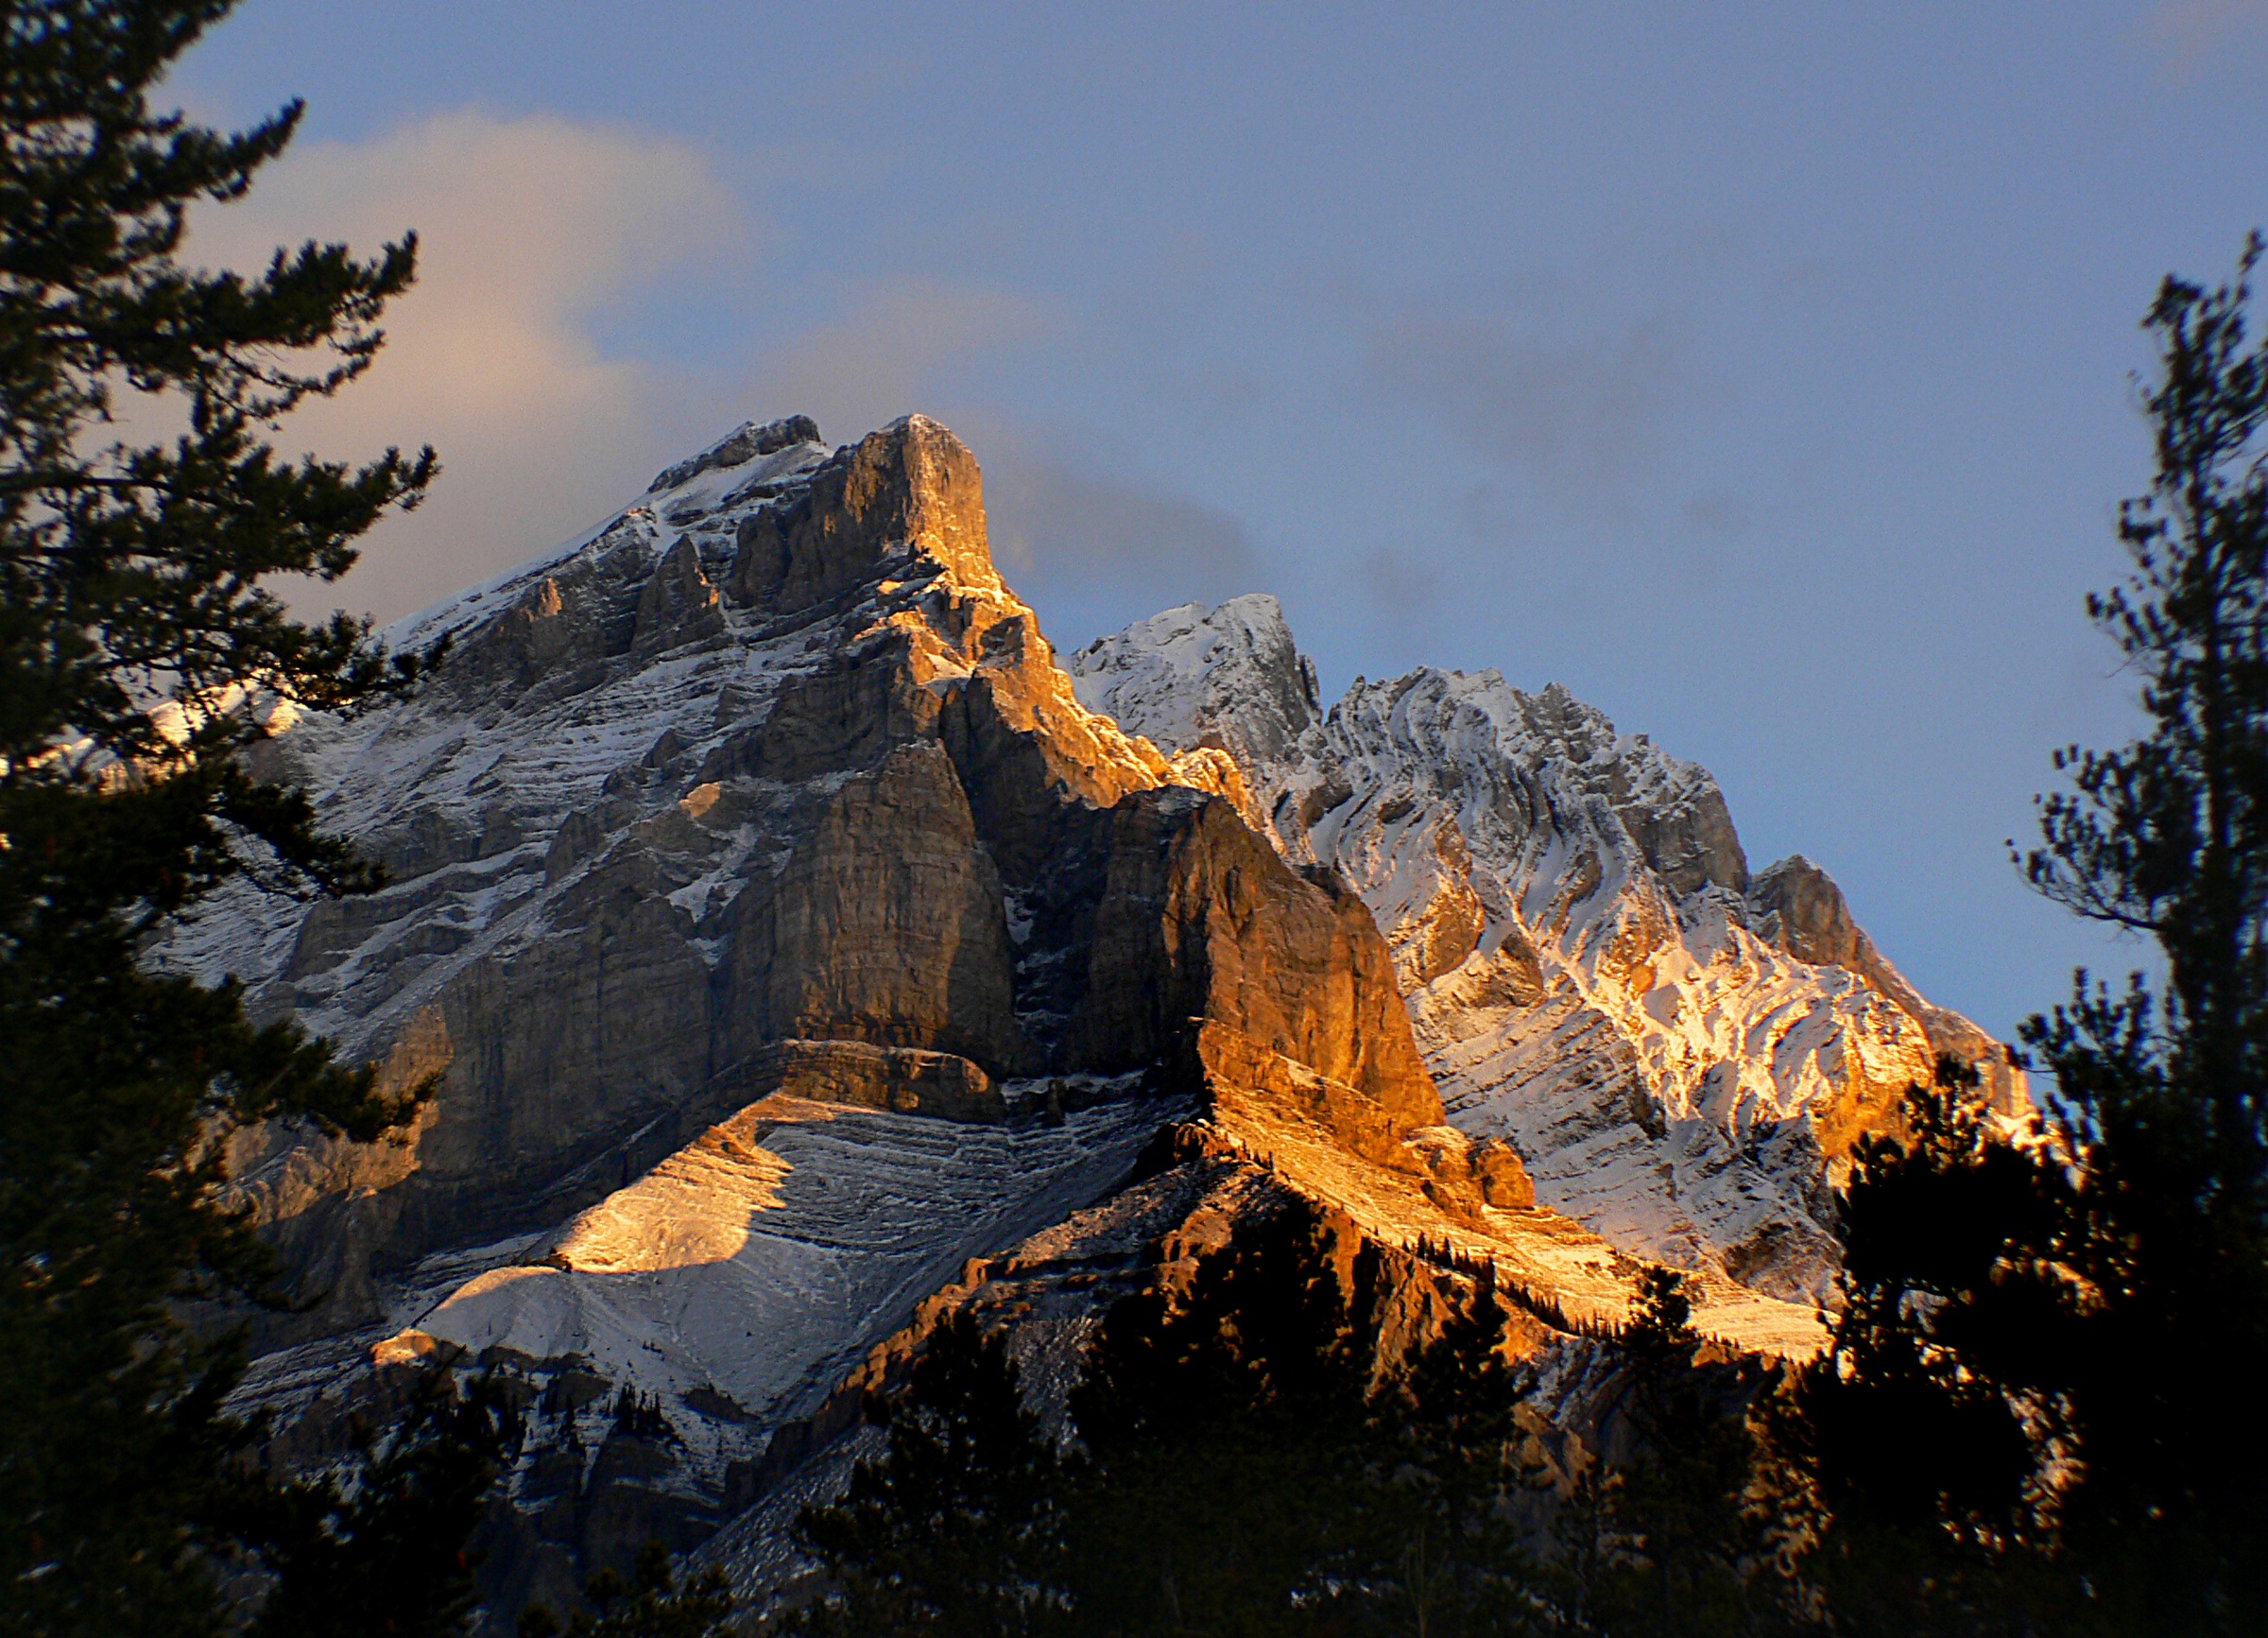
landscape, nature, rock, wilderness, mountain, snow, sunrise, adventure, mountain range, autumn, terrain, national park, season, ridge, summit, mountains, alps, canada, bridgecamera, alpinescenery, glacierlakes, albertacanada, banffnationalpark, rockiemountains, transcanadahighway, highmountains, canadianrockies, sunriseonmountain, landform, geographical feature, mountainous landforms, geological phenomenon